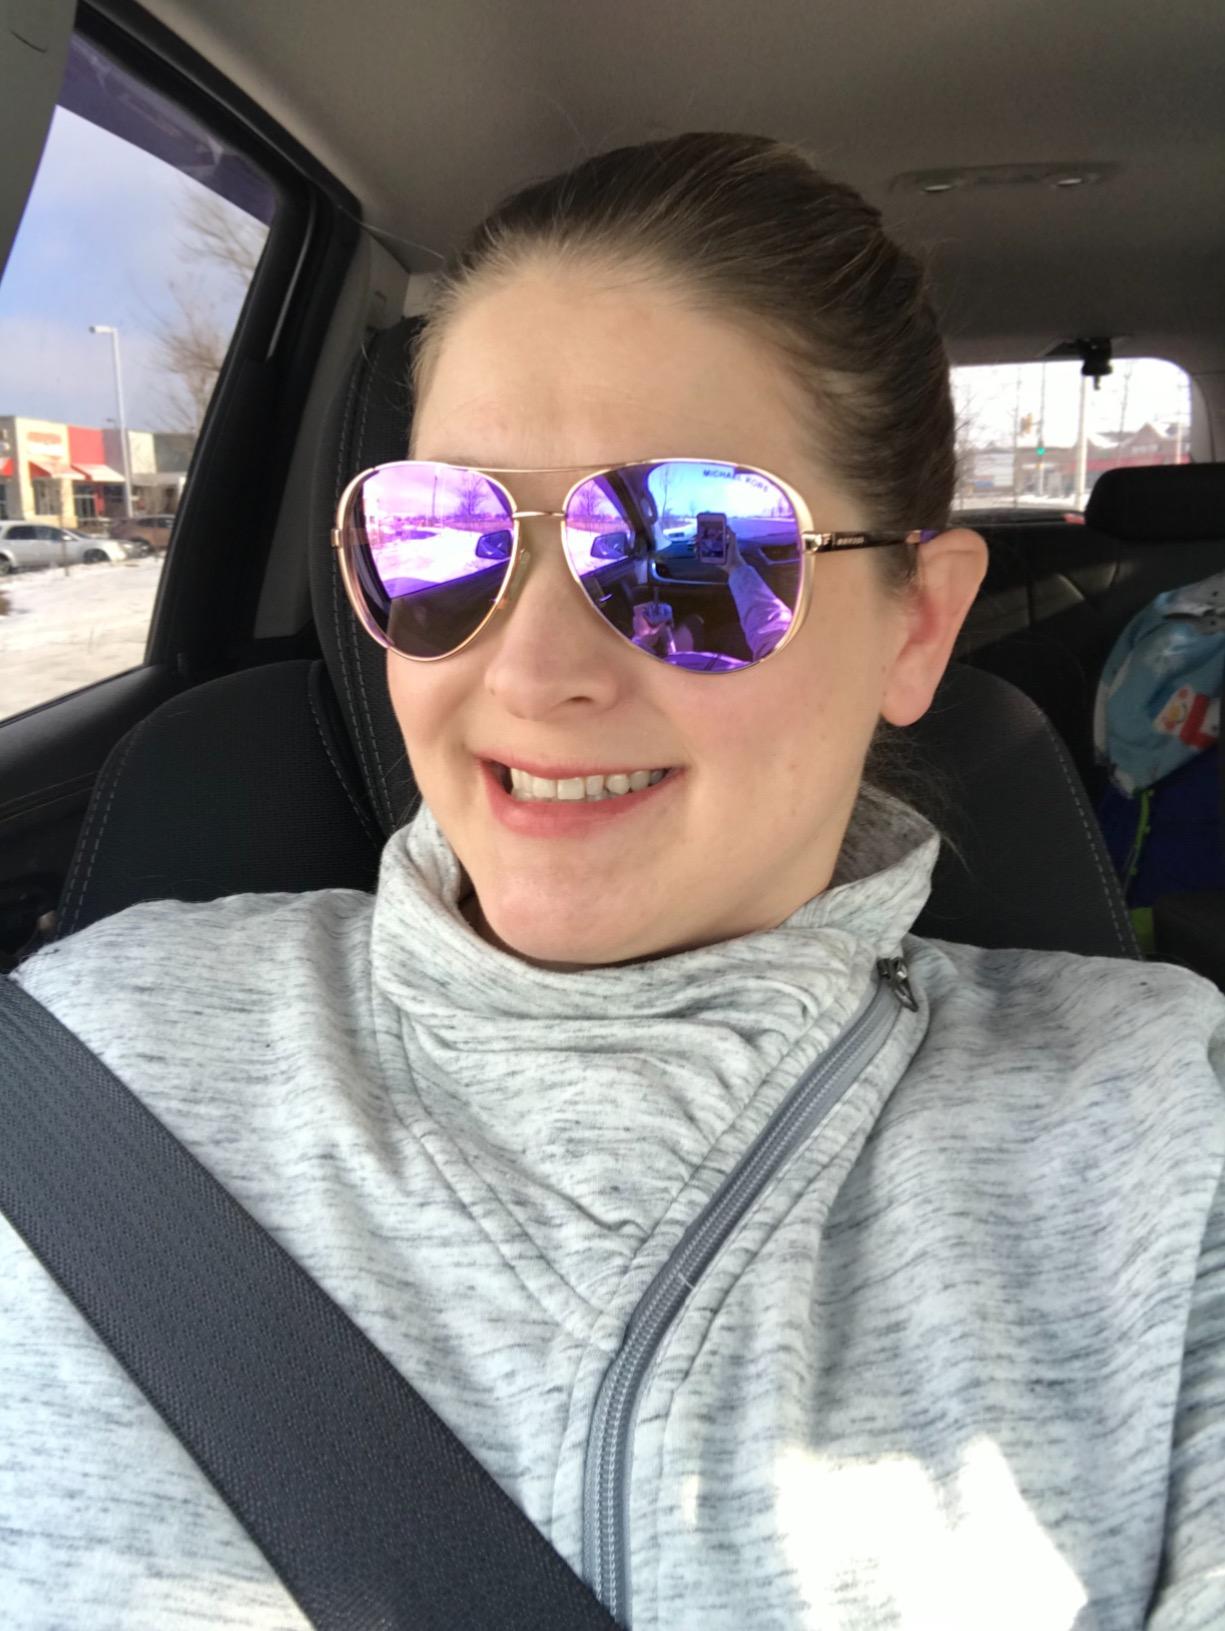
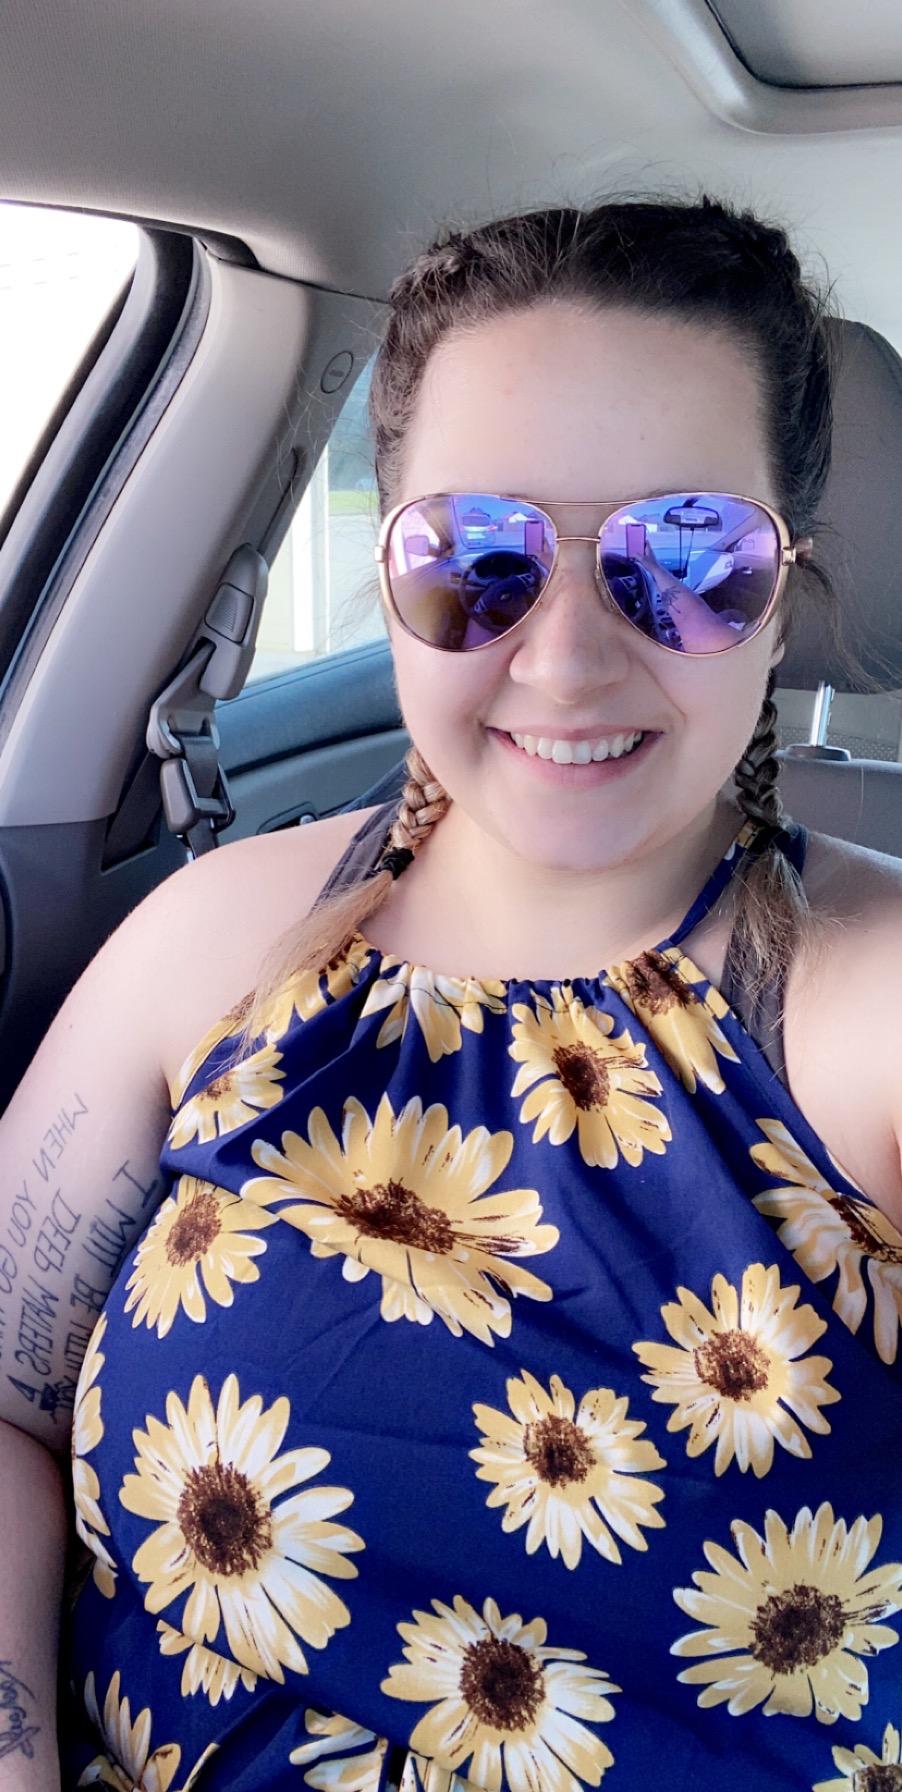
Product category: accessories_sunglasses
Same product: yes